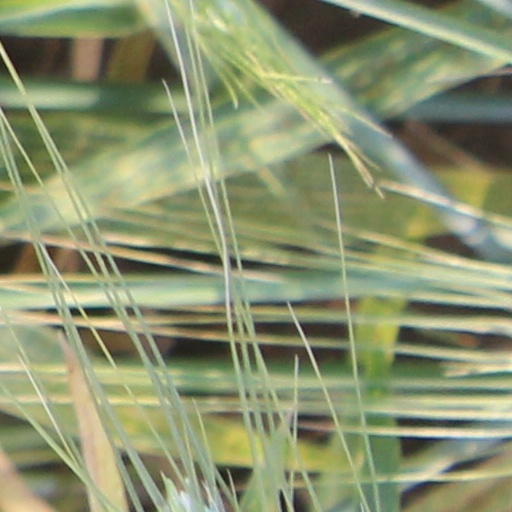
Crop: wheat